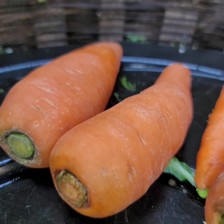
Label: others